Clarice Beckett

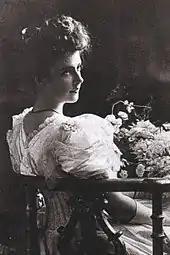
Beckett, aged 18

Beckett was born on 21 March 1887 in the town of Casteron in country Victoria, the eldest daughter of Elizabeth Kate (née Brown) and Joseph Clifden Beckett, a Freemason, organist and manager of the Casteron's Colonial Bank, the site of Clarice's birth. Beckett had one sister, Hilda. Their grandfather was John Brown, a Scottish master builder, who had designed and built Como House, and its gardens, in the Melbourne suburb of South Yarra.